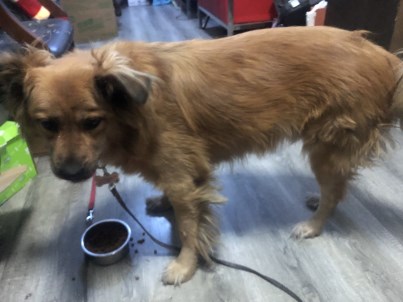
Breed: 3336-n000121-chinese_rural_dog